Austin FX4

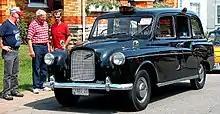
1958–1968 FX4

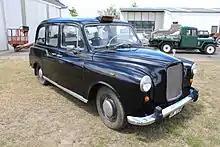
1977 FX4

The first model of FX4 was fitted with a 2178 cc BMC diesel engine and a Borg-Warner automatic transmission. In 1961, the manual transmission from the Austin Gipsy was added as an option. From 1962, the Austin 2199 cc petrol engine was available. However, almost all FX4 taxis were fitted with a Diesel engine.